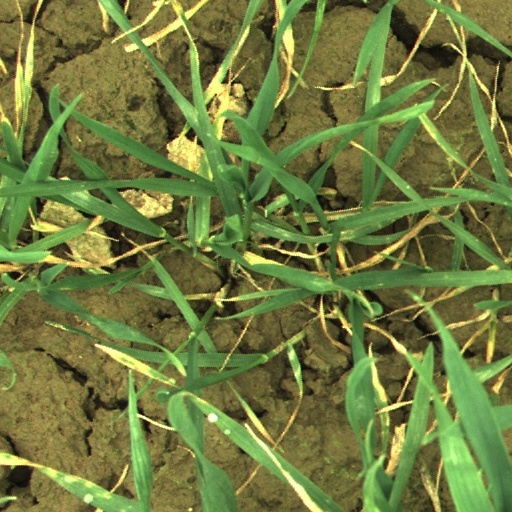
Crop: wheat